Goldstein Palace

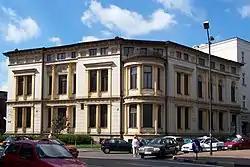
Goldstein Palace in Katowice

The Pałac Goldsteinów or "Goldstein Palace" is neo-Renaissance palace, which was built by two brothers, Abraham and Joseph Goldstein. It is located in Katowice, Silesia, Poland, at the west end of the city centre, at .